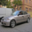
Label: automobile